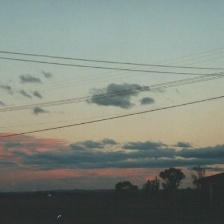
Cloud type: Stratocumulus